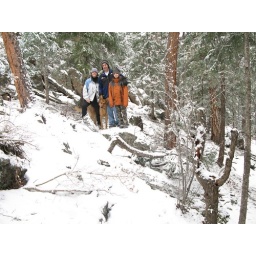
To leap over rocks and slippery snow and tree branches sticking up, but I made it.